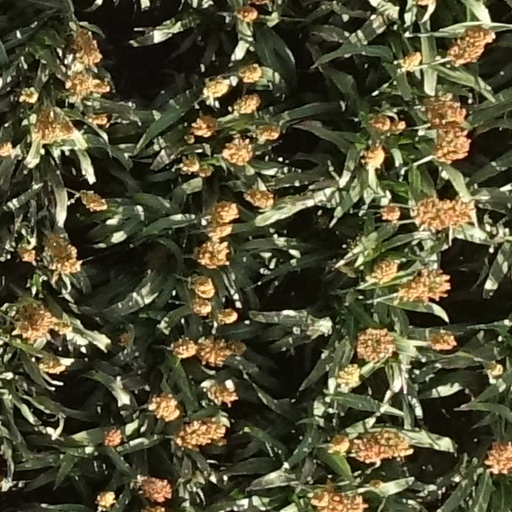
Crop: sorghum